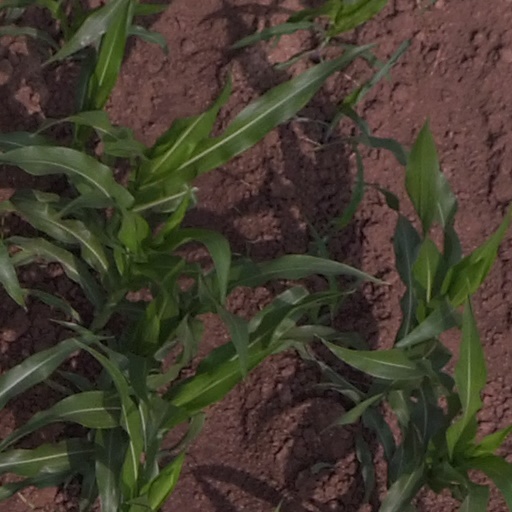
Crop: maize; corn